Bucharest Marathon

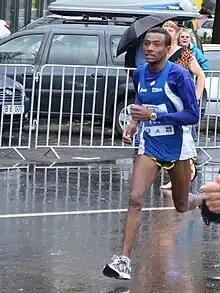
Tekla Getu, winner of the 2011 marathon, running in the rain past a costumed person wearing sandals

The Bucharest Marathon is an annual marathon and sport event hosted by the city of Bucharest, Romania since 2008. It is organized by the Bucharest Running Club, and held during the second weekend of October. The marathon is categorized as a Bronze Label Road Race by World Athletics.